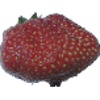
Label: strawberry_wedge